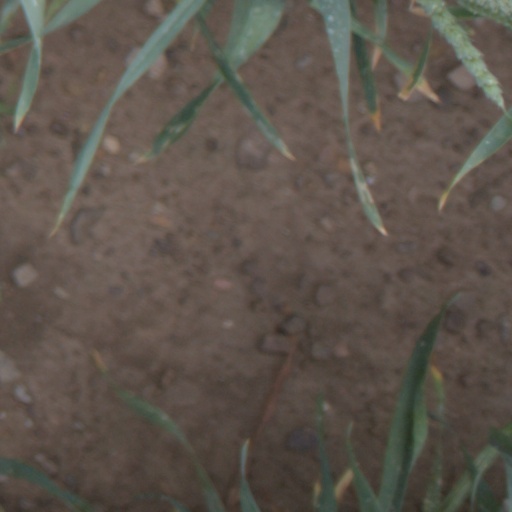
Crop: wheat